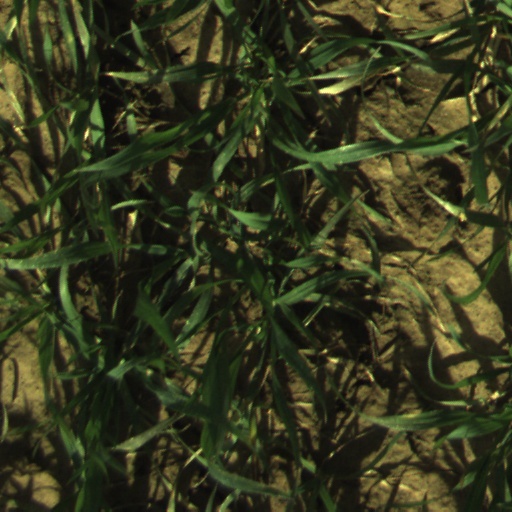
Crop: wheat